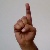
The image shows a hand gesture representing the letter 'D' in Indian Sign Language.